Health and environmental impact of the petroleum industry

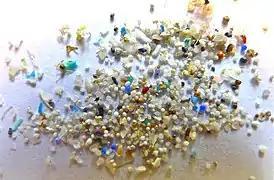
Microplastics can be found in the ocean and marine habitats.

When particles are ingested by marine organisms they usually end up in tissues such as the digestive glands, circulatory system, gills and guts. When these organisms are consumed and shifted upwards in the food chain, they end up creating an exposure risk towards bigger organisms and ultimately humans. Microplastics possess many risks to various organisms. They are known to disrupt algal feeding, increase mortality and lower fertility in copepods. Amongst mussels, microplastics are known to interrupt filtration and induce inflammatory responses. There is still a lack of data in how these particles ultimately affect humans because most marine organisms are gutted before consumed. In spite of that, their environmental effects are well documented and the extent of their damage is well understood.